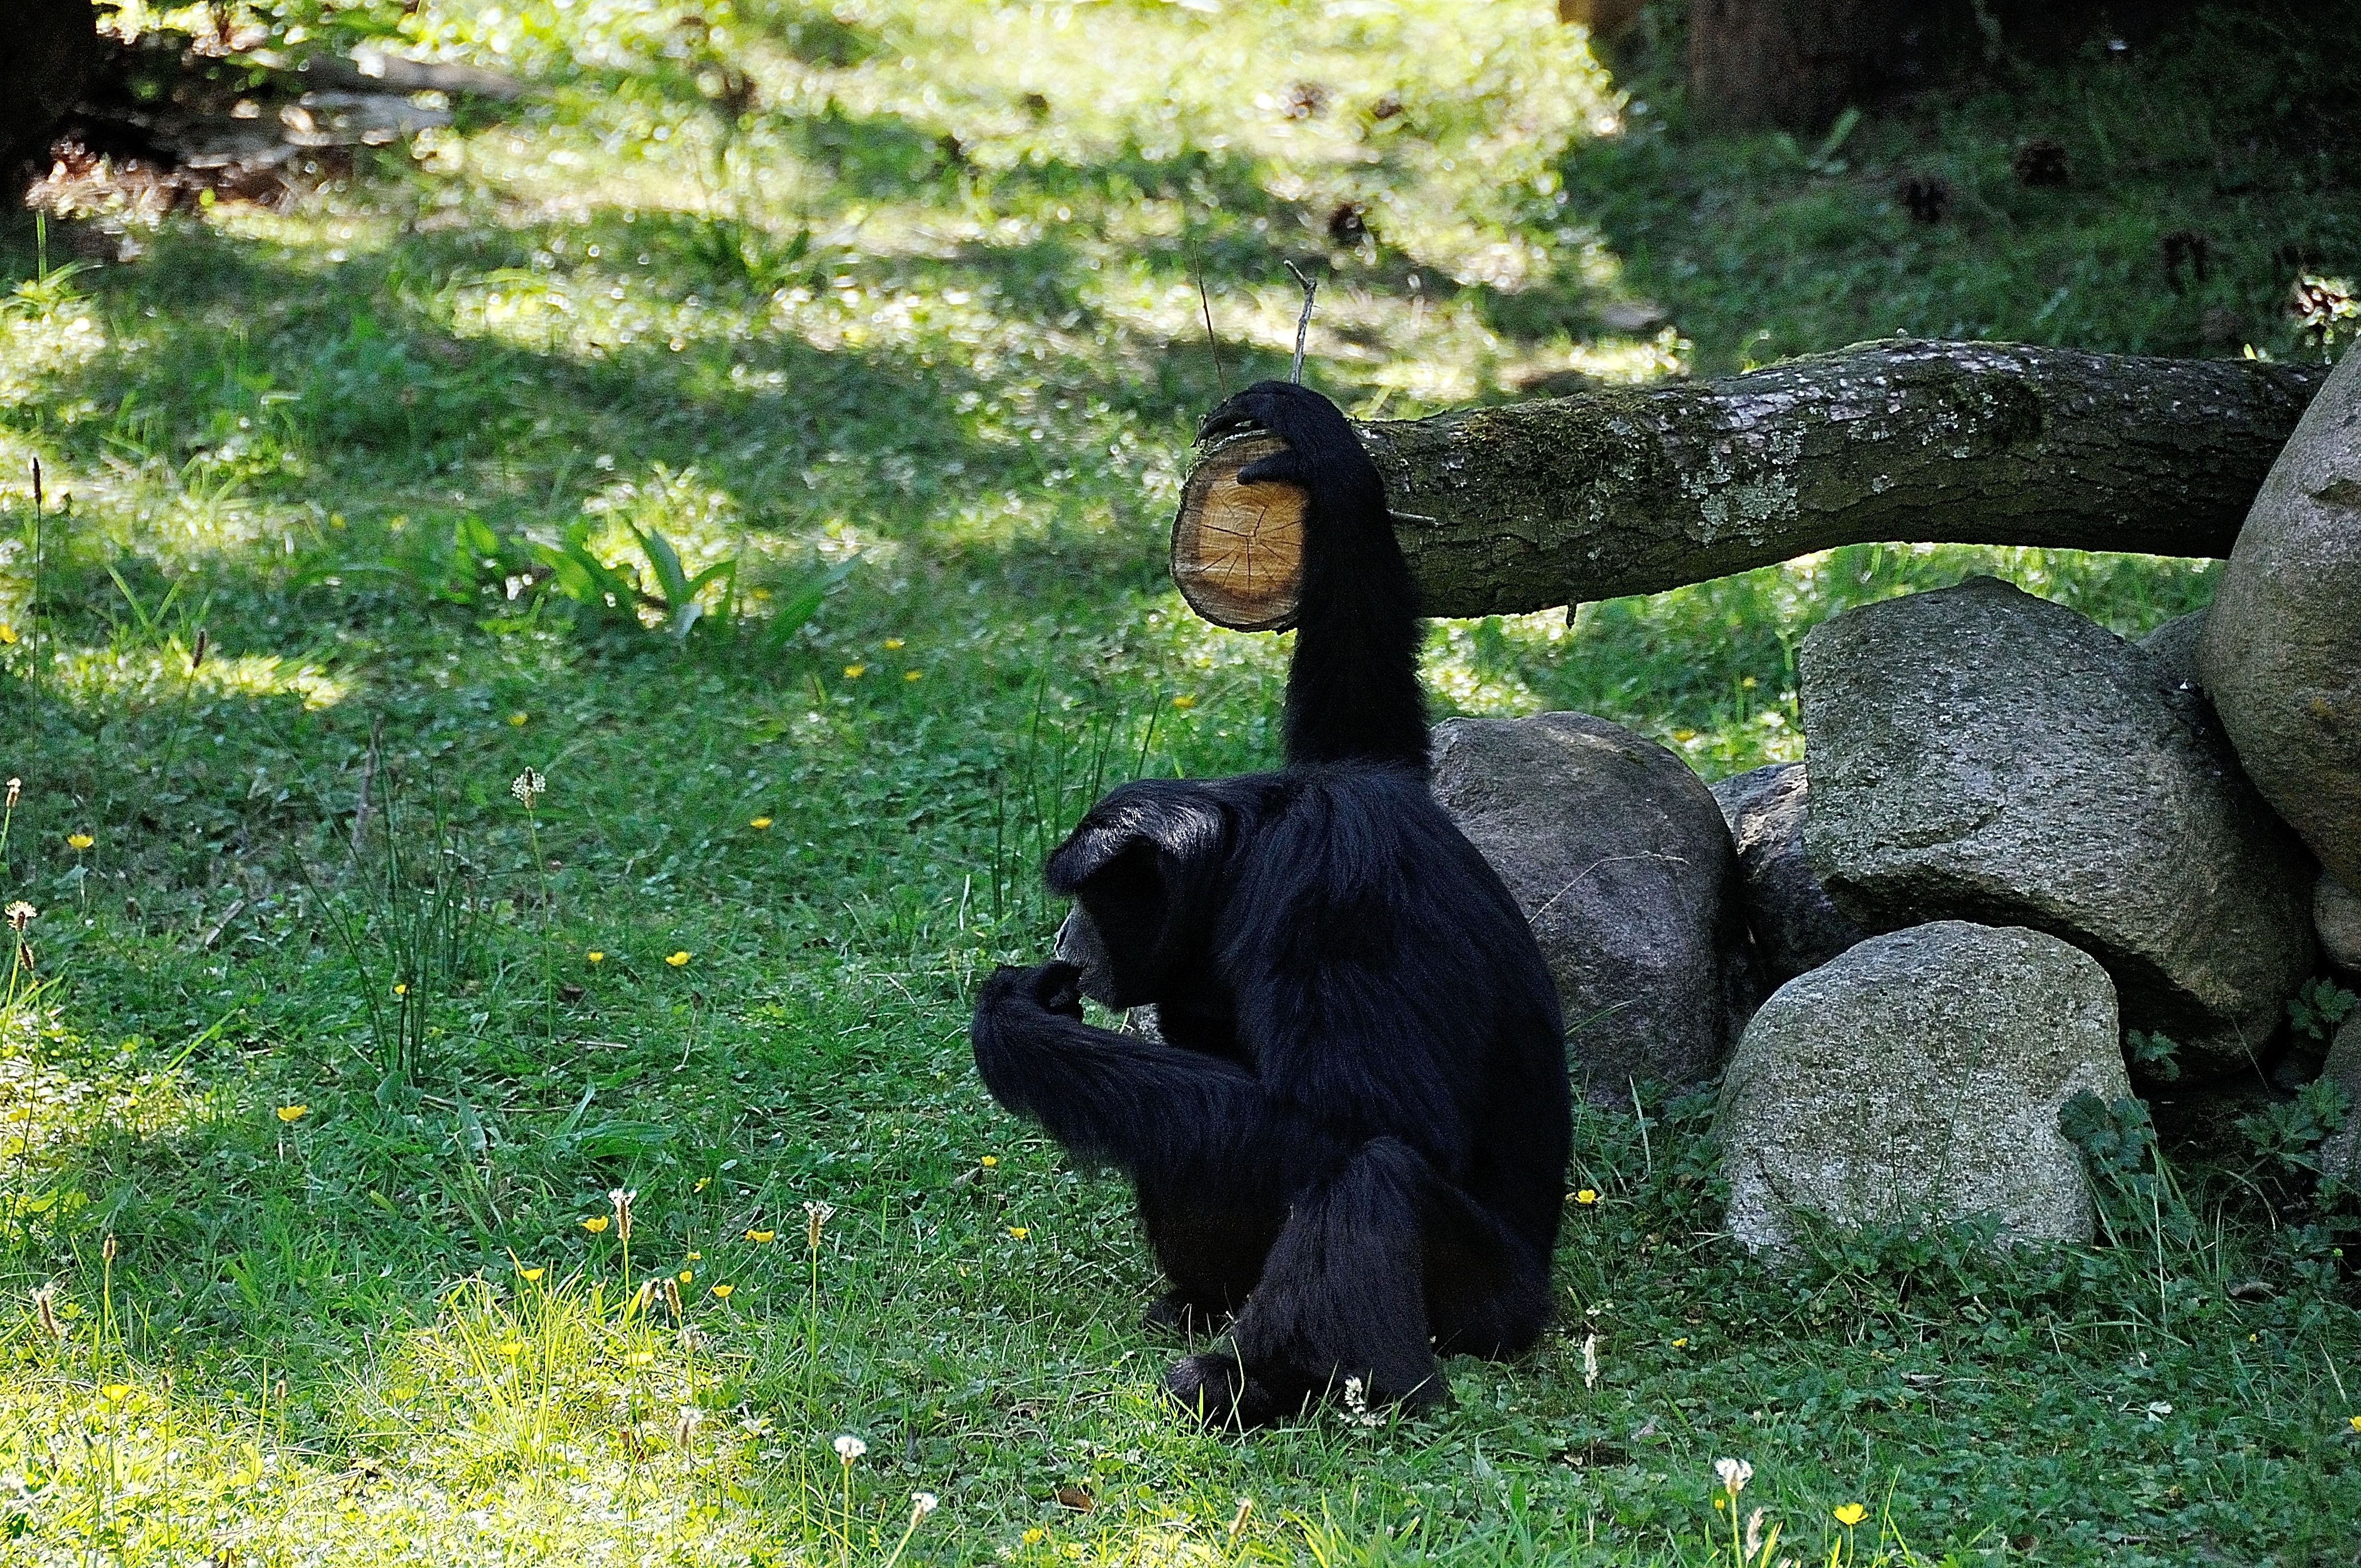
nature, animal, cute, recreation, wildlife, wild, zoo, jungle, mammal, monkey, fauna, primate, chimpanzee, animal world, ffchen, western gorilla, outdoor recreation, delouse, great ape